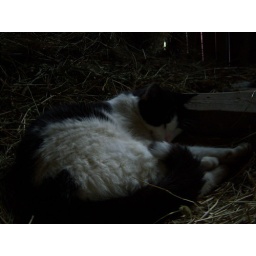
my cat in the hay in the barn